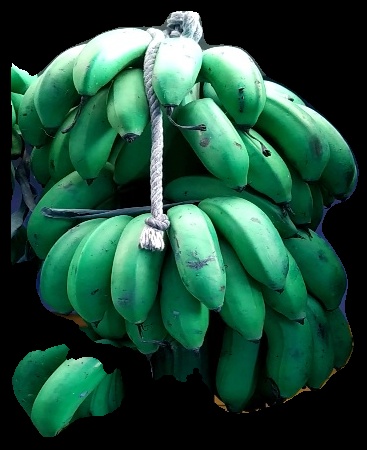
Variety: rasbale
Grade: grade2